Eri silk

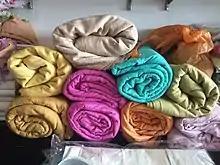
Eri silk clothes

Eri silk is a staple fiber, unlike other silks, which are continuous filament. The texture of the fabric is coarse, fine, and dense. It is very strong, durable, and elastic. Eri silk is darker and heavier than other silks and blends well with wools and cotton. Renowned for its rustic look, eri silk has excellent thermal properties, ensuring coolness in summer and warmth in winter. Additionally, it holds eco-friendly certification, underscoring its sustainability credentials.